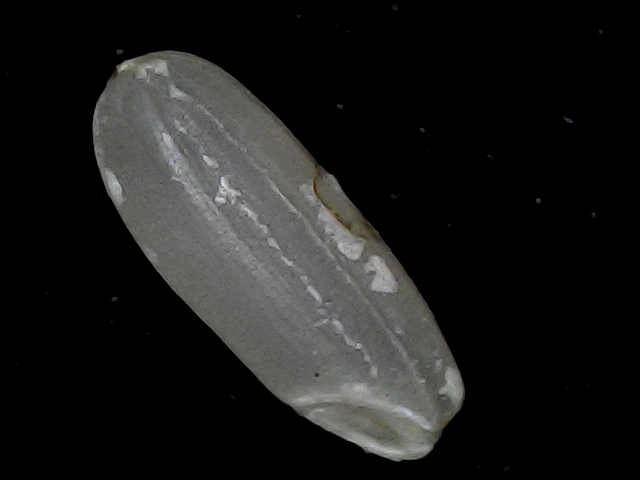
Rice variety: BR22